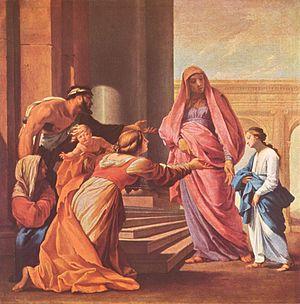
1652 est une année bissextile commençant un lundi.